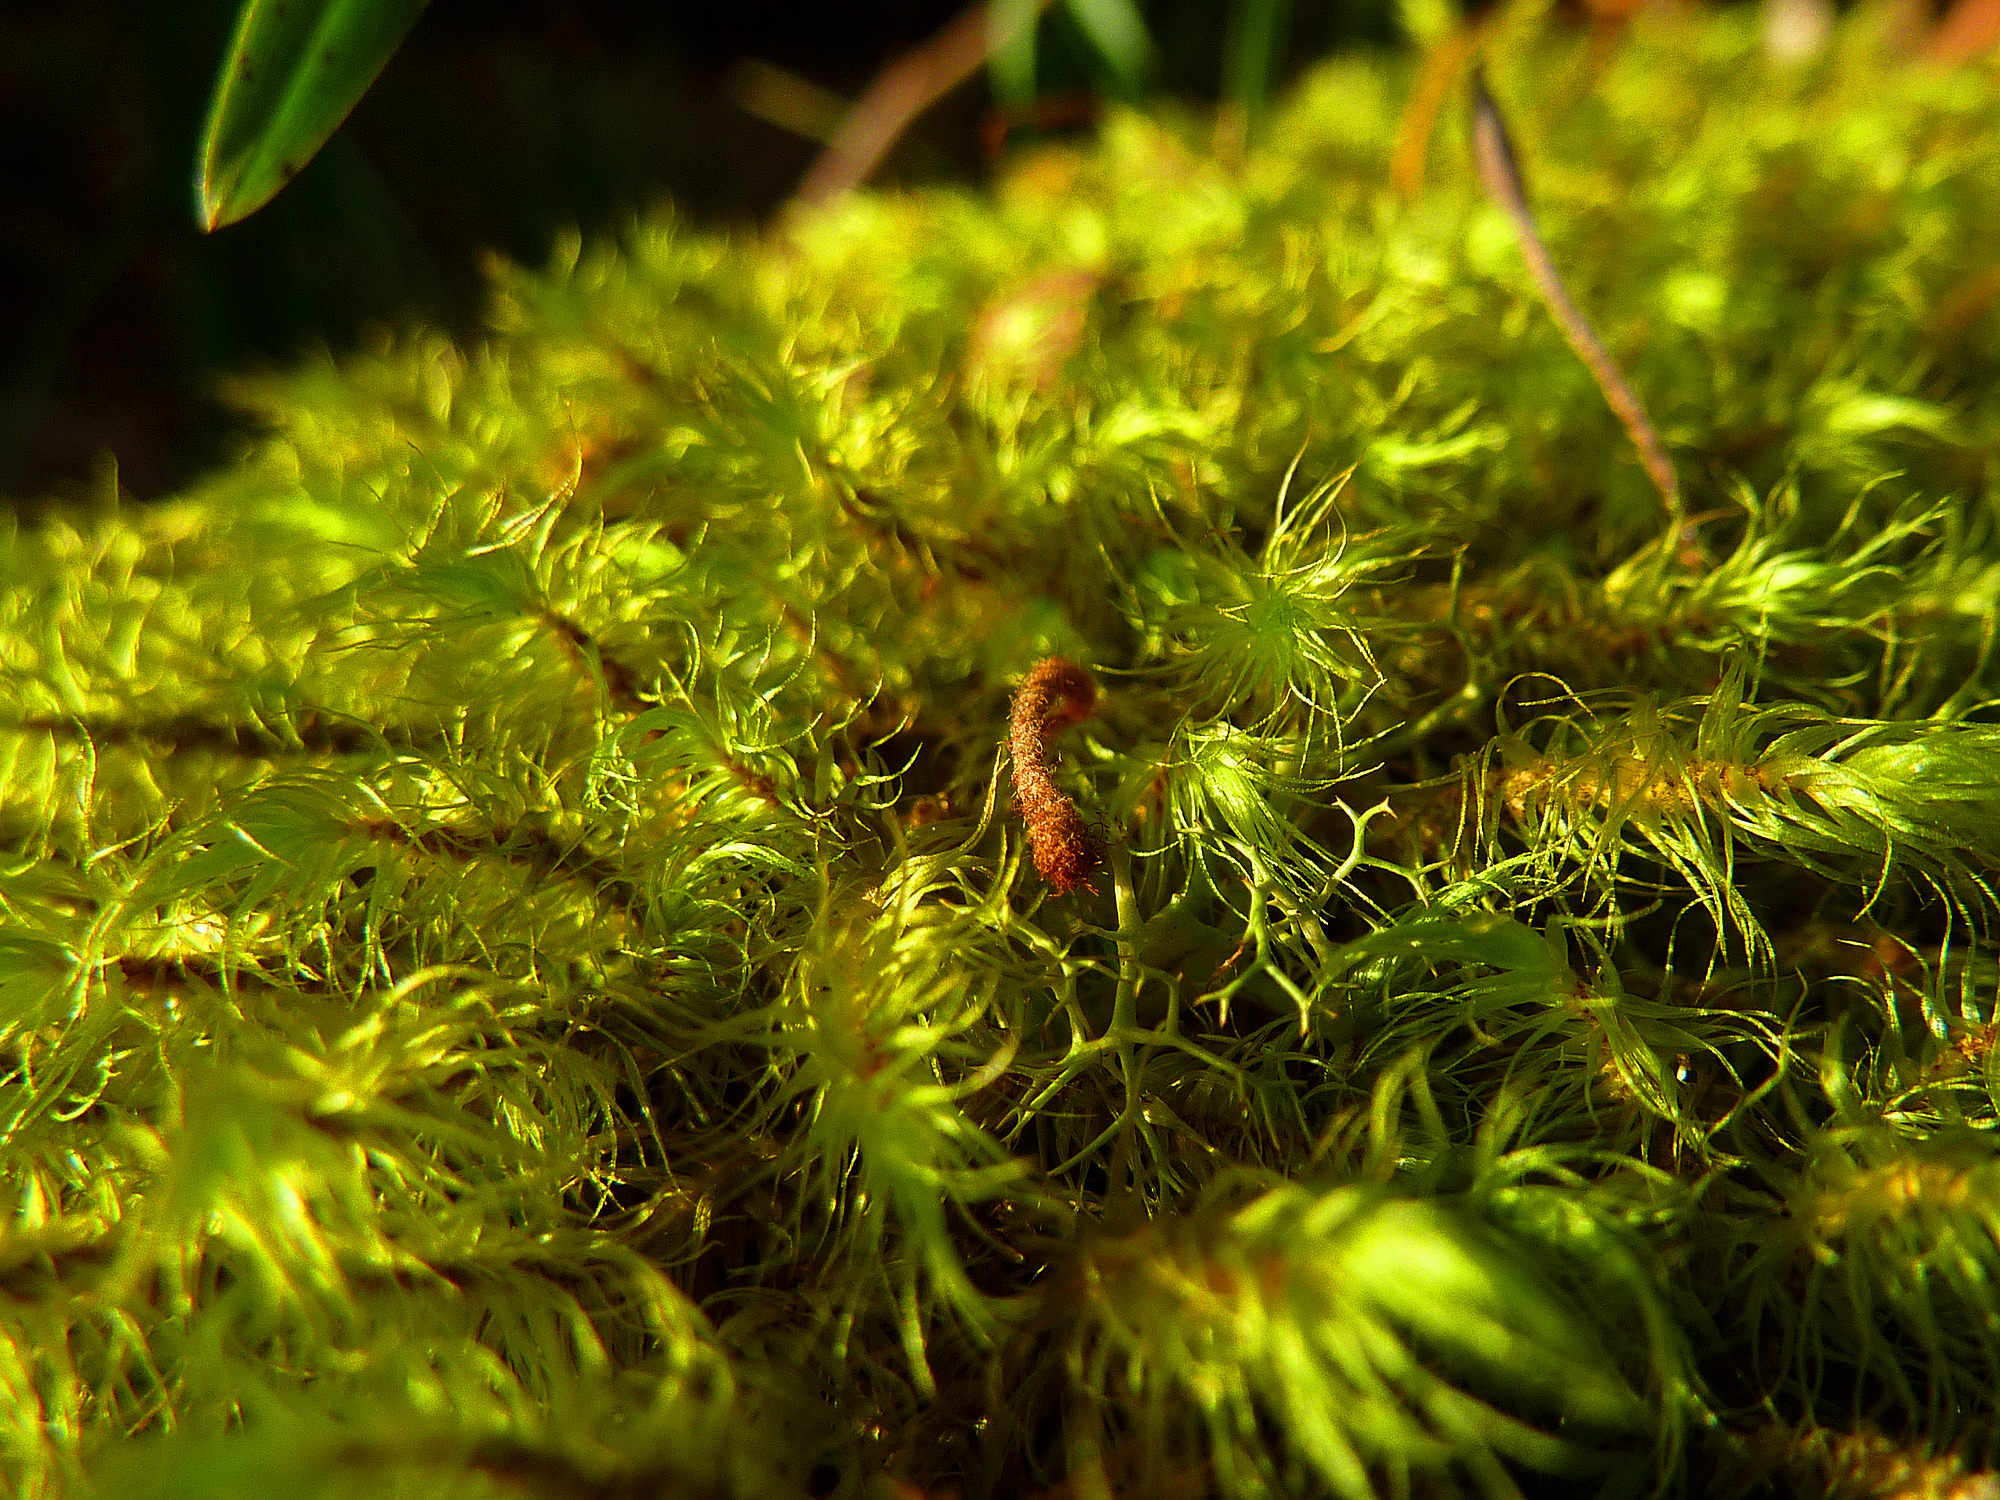
tree, forest, grass, branch, plant, lawn, leaf, flower, moss, green, macro, botany, flora, australia, nsw, northdurras, aquarium, macro photography, land plant, non vascular land plant